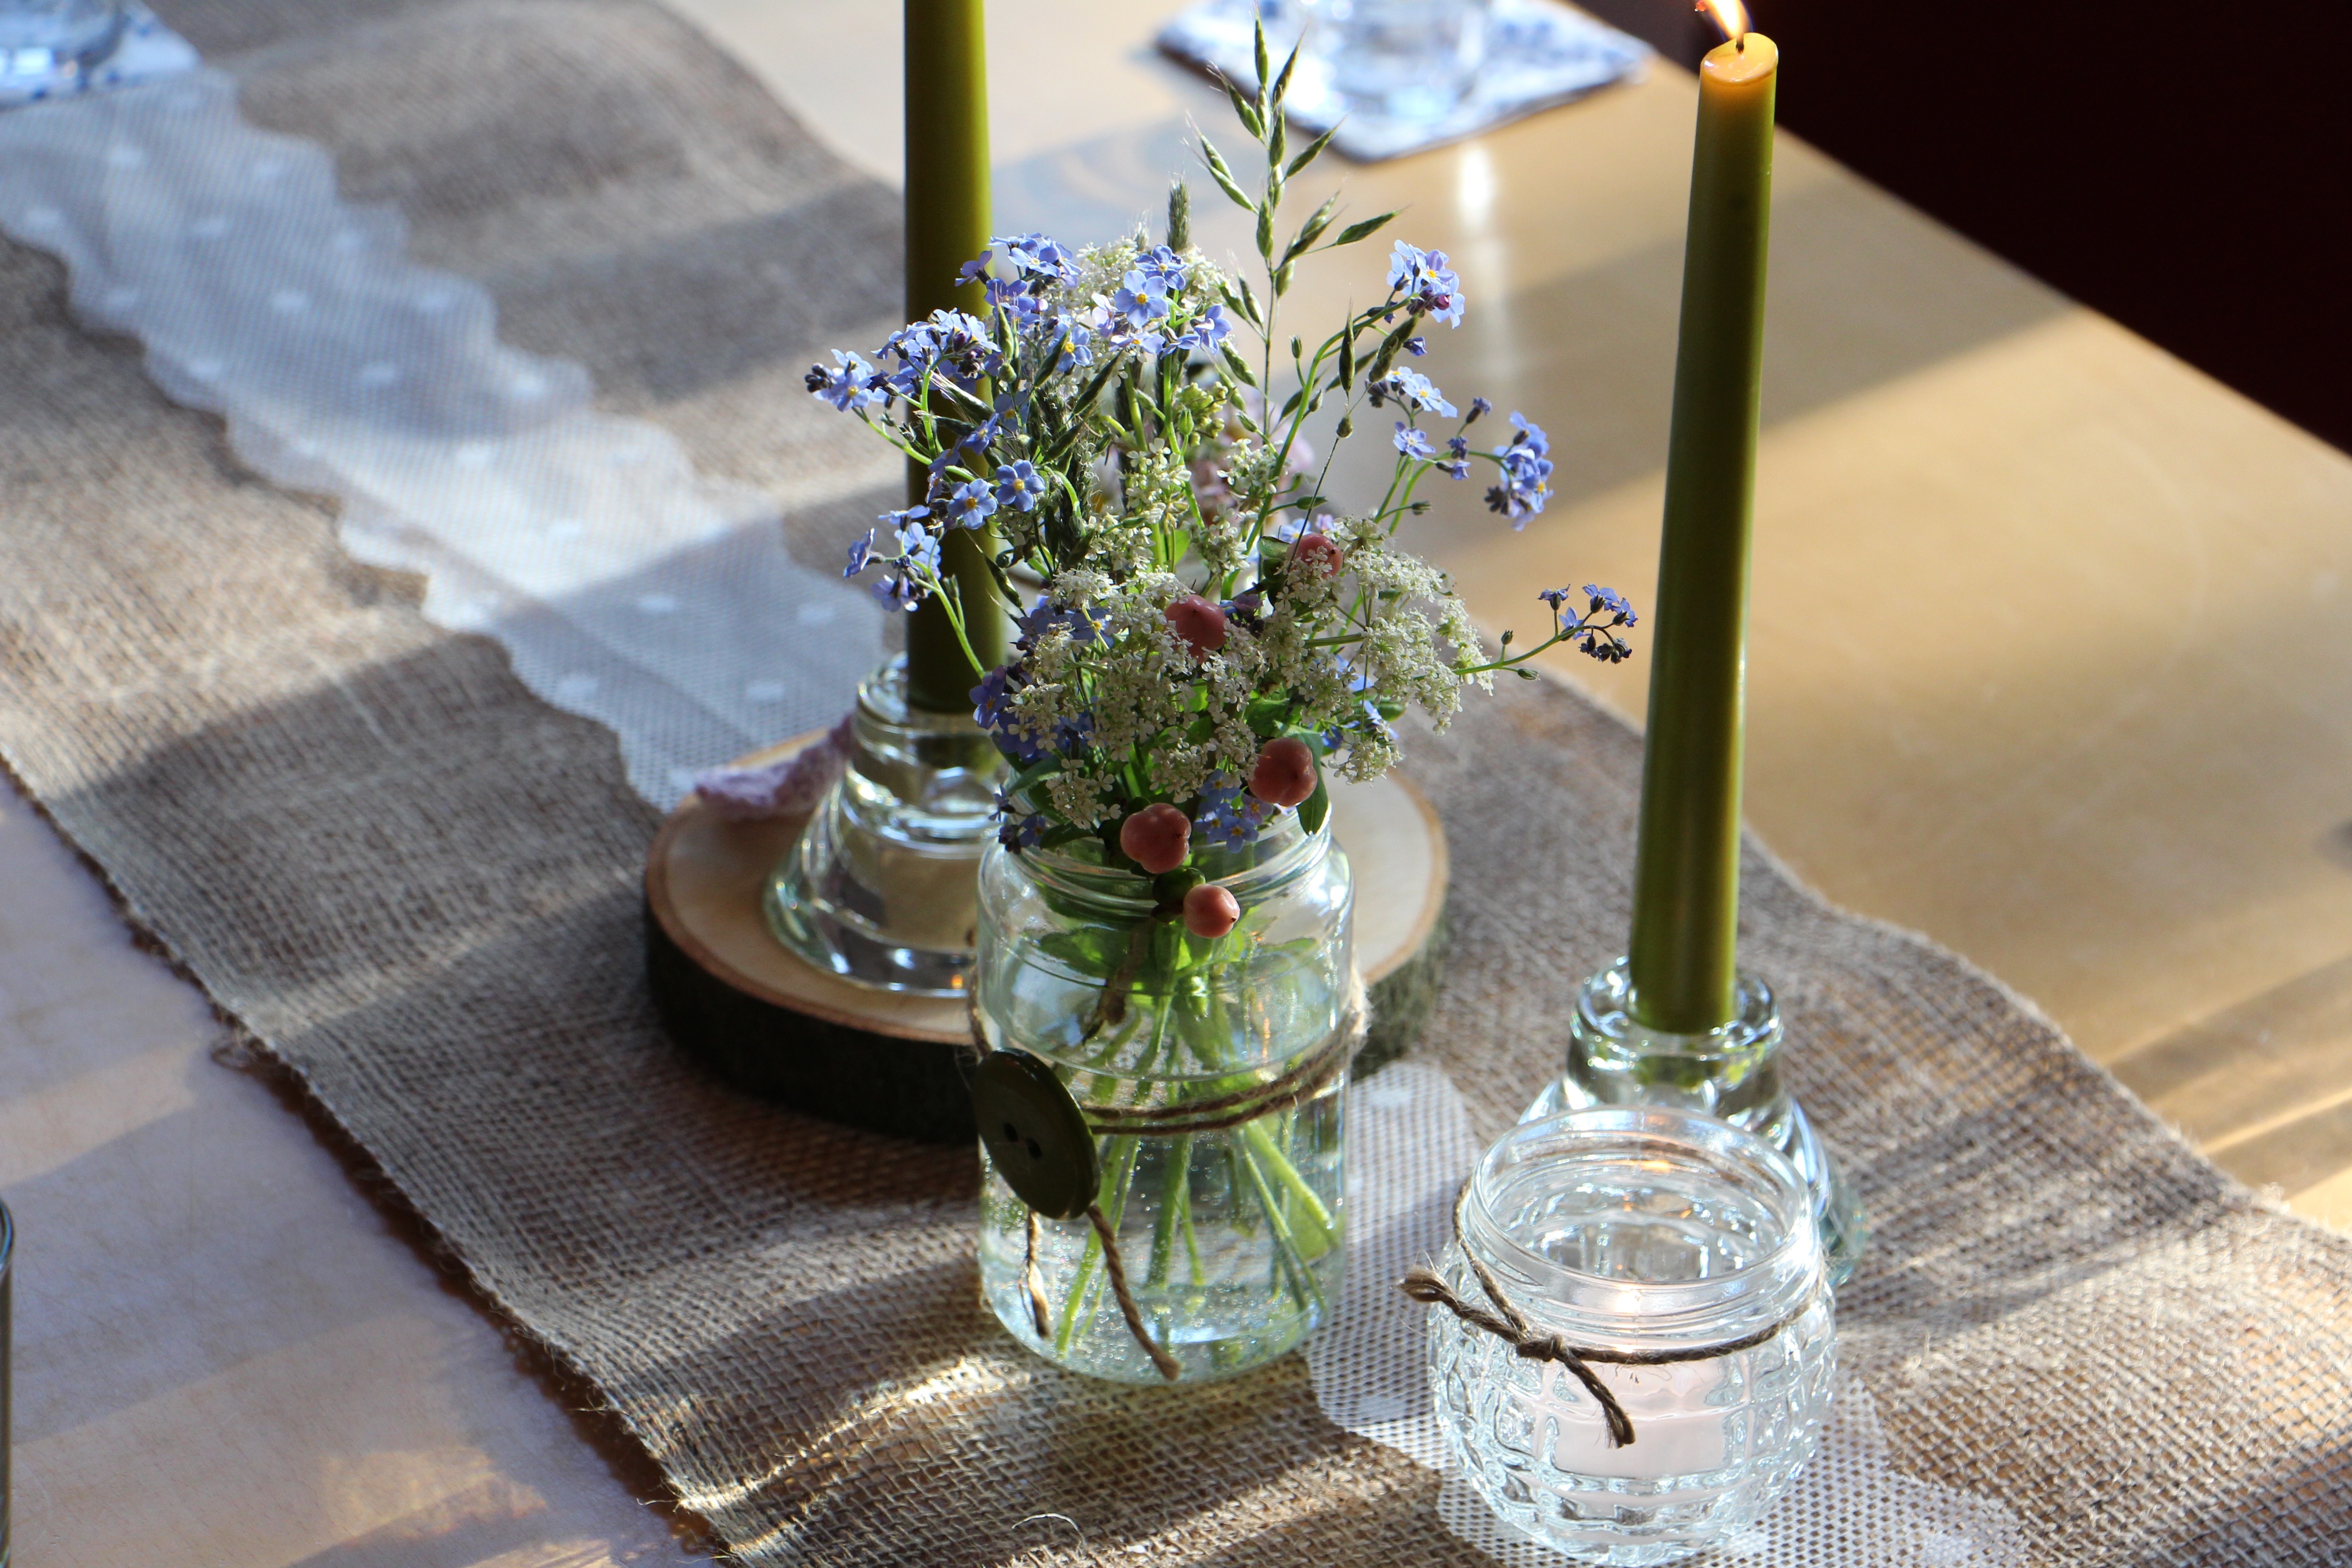
table, plant, flower, glass, meal, deco, flowers, floristry, floral design, centrepiece, flower arranging